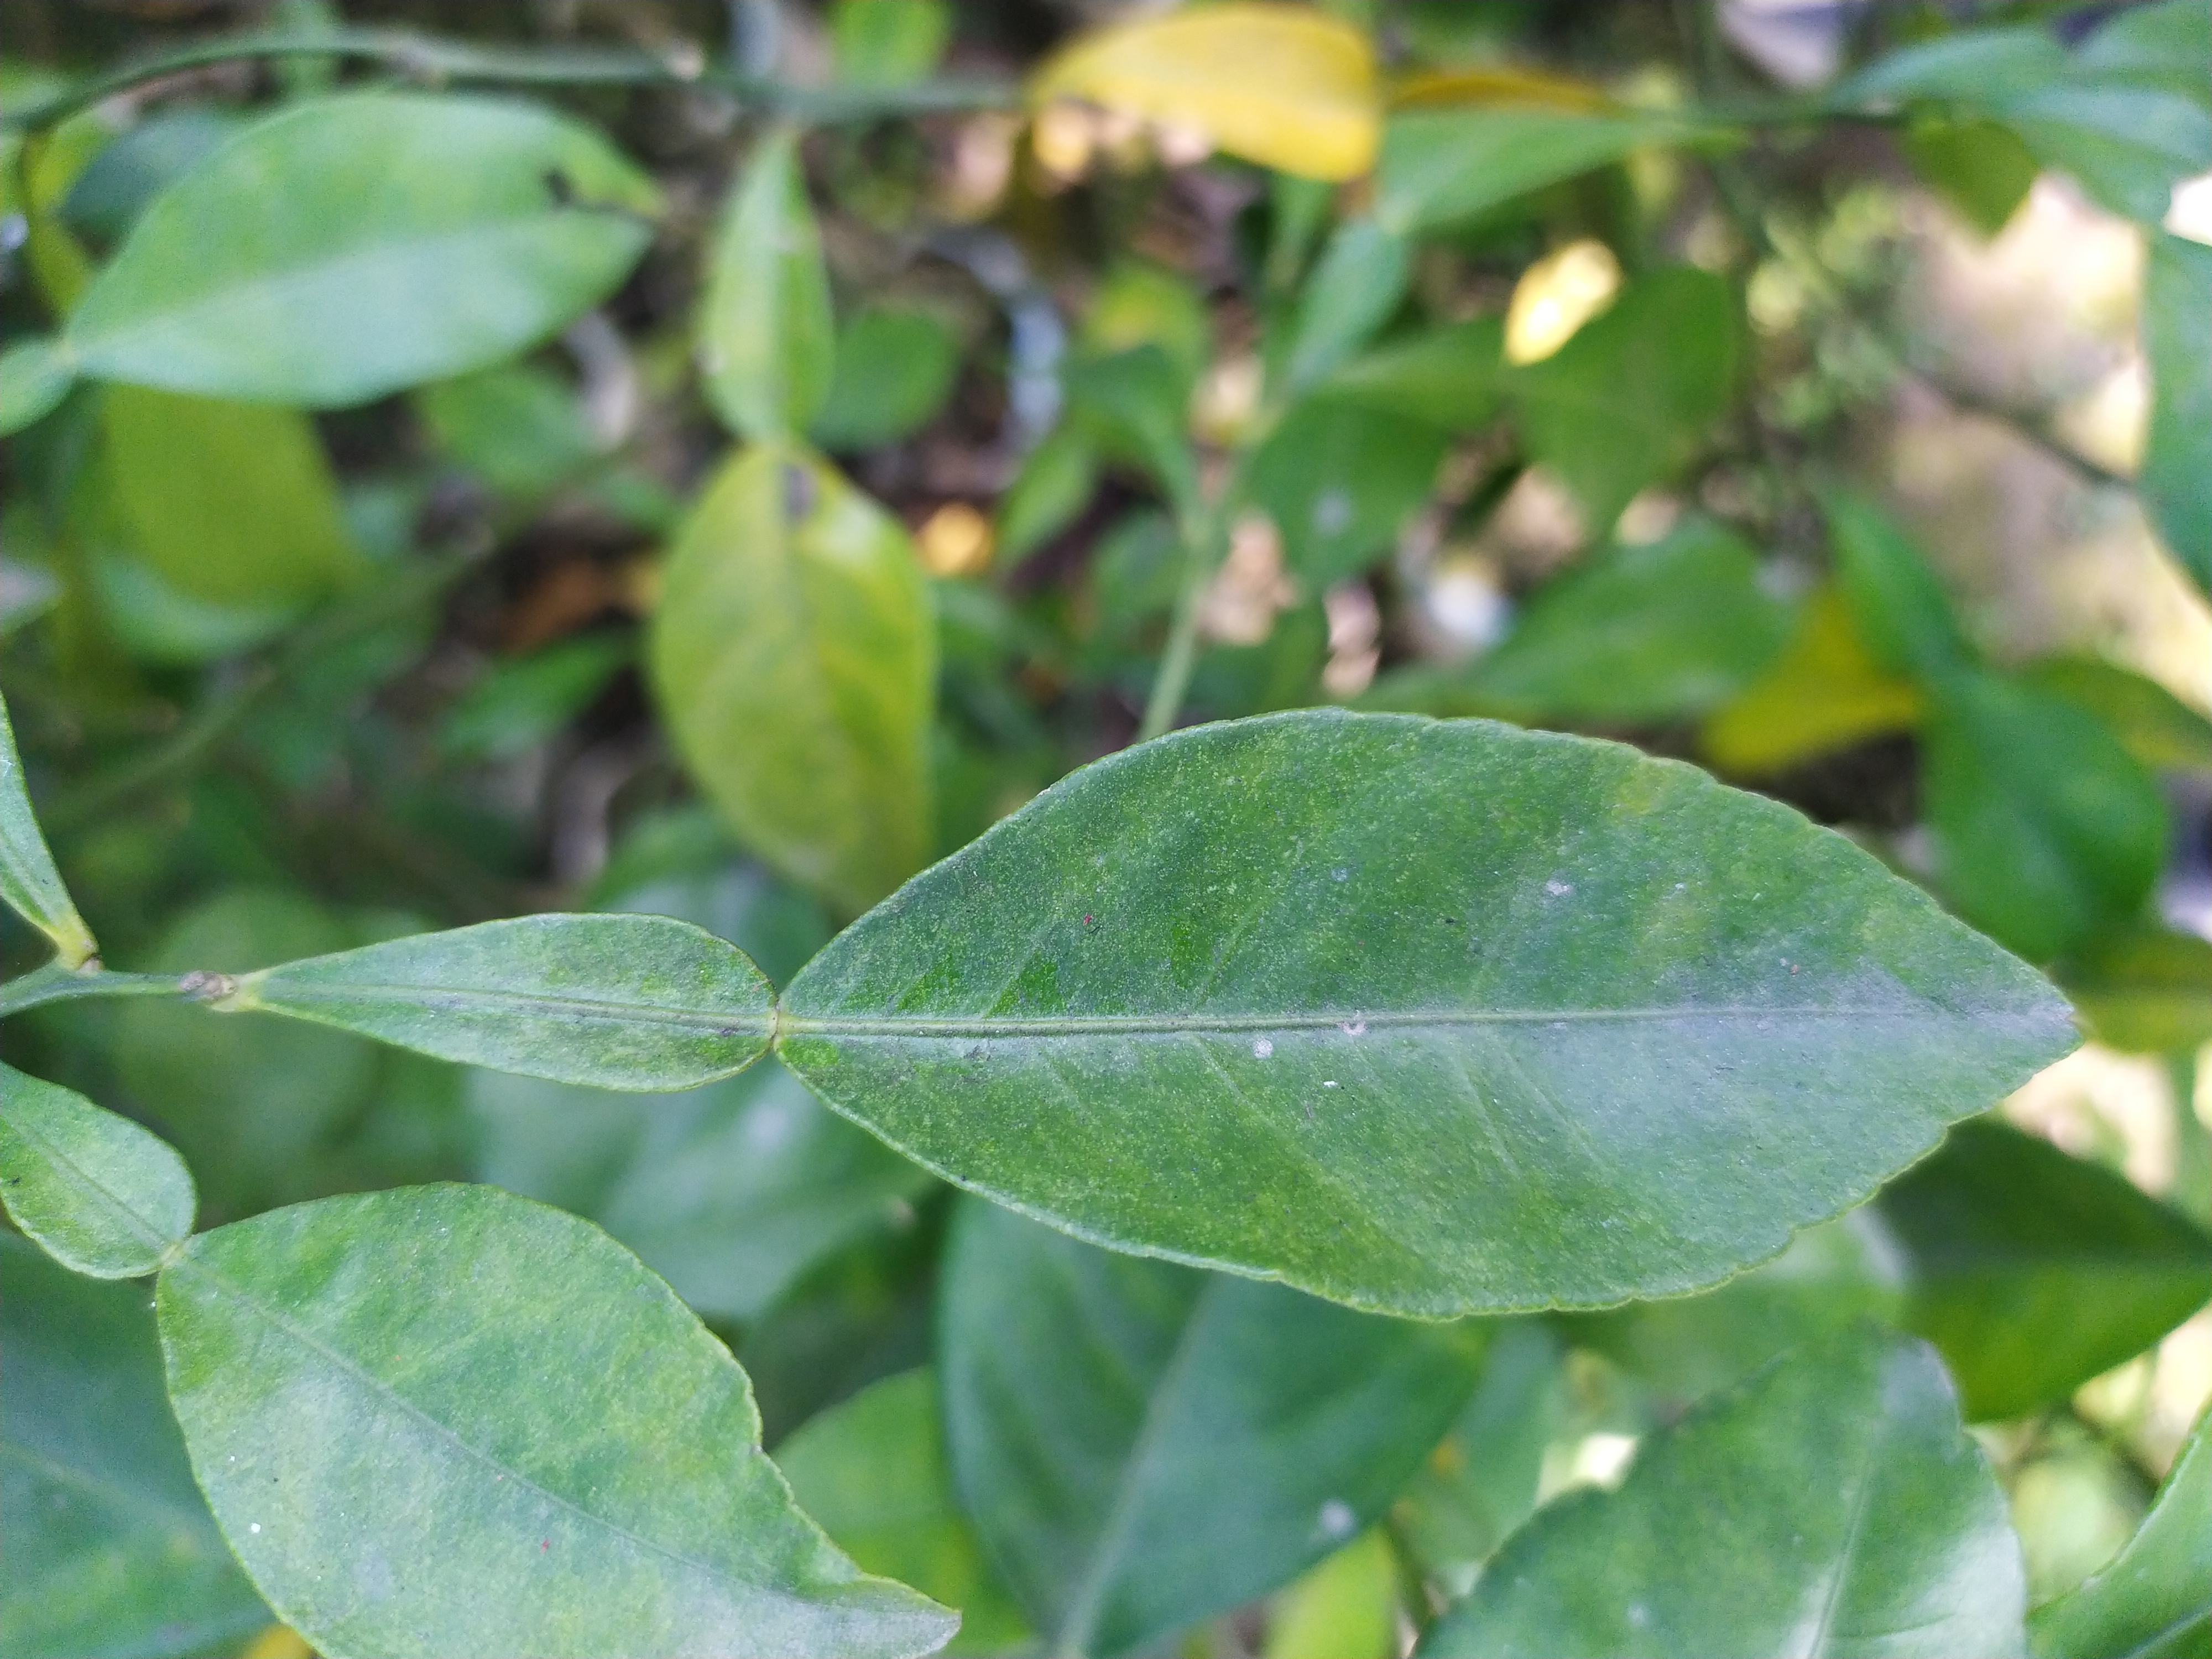
Mandarin leaf variety: Nagpuri